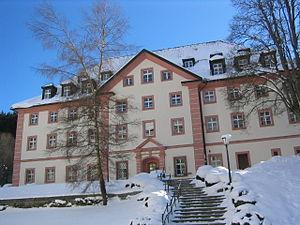
Le Collège Saint-Blaise, sis à St. Blasien, dans la Forêt-Noire est un établissement jésuite d'enseignement secondaire pour filles et garçons. Fondé à Fribourg, en Suisse par Saint Pierre Canisius il émigra à Feldkirch, en Autriche et ensuite en Allemagne où il occupe aujourd'hui les bâtiments de l'ancienne abbaye Saint-Blaise.